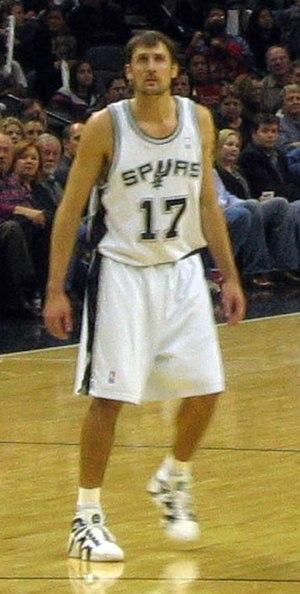
Brent Barry est un ancien joueur américain de basket-ball professionnel qui a évolué en NBA au poste d'ailier. Il est réputé pour son shoot longue distance et pour sa célèbre prestation au concours de dunk du All-Star Game.